Shibe Park

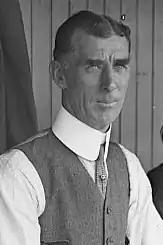
A's manager half a century, Mack wore a suit and starched collar, never his team's uniform

For the 1923 season, Connie Mack had moved the infield back an estimated . This was a choice of speed over power, as moving the plate back increased left field and right field dimensions by each. Home runs dropped about 50% for the next three seasons. The Shibe brothers moved it back to its original position, resulting in field dimensions of to right field, 334 to left, and 468 to the square corner in center.